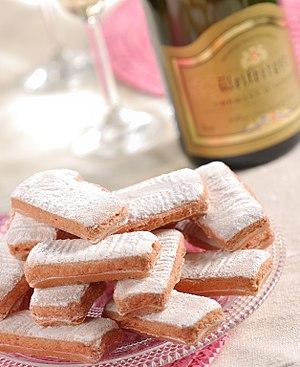
Maison Fossier